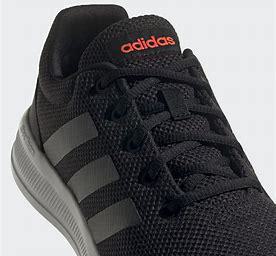
Brand: Adidas
Model: Lite Racer CLN